Penzhina Bay

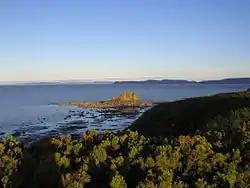

The town of Penzhina was located on the middle Penzhina River and was visited by George Kennan in 1866. The major tributary of the Penzhina is the Aklan, Oklan or Khayakha River which flows southeast and joins the Penzhina about 50 miles from its mouth.